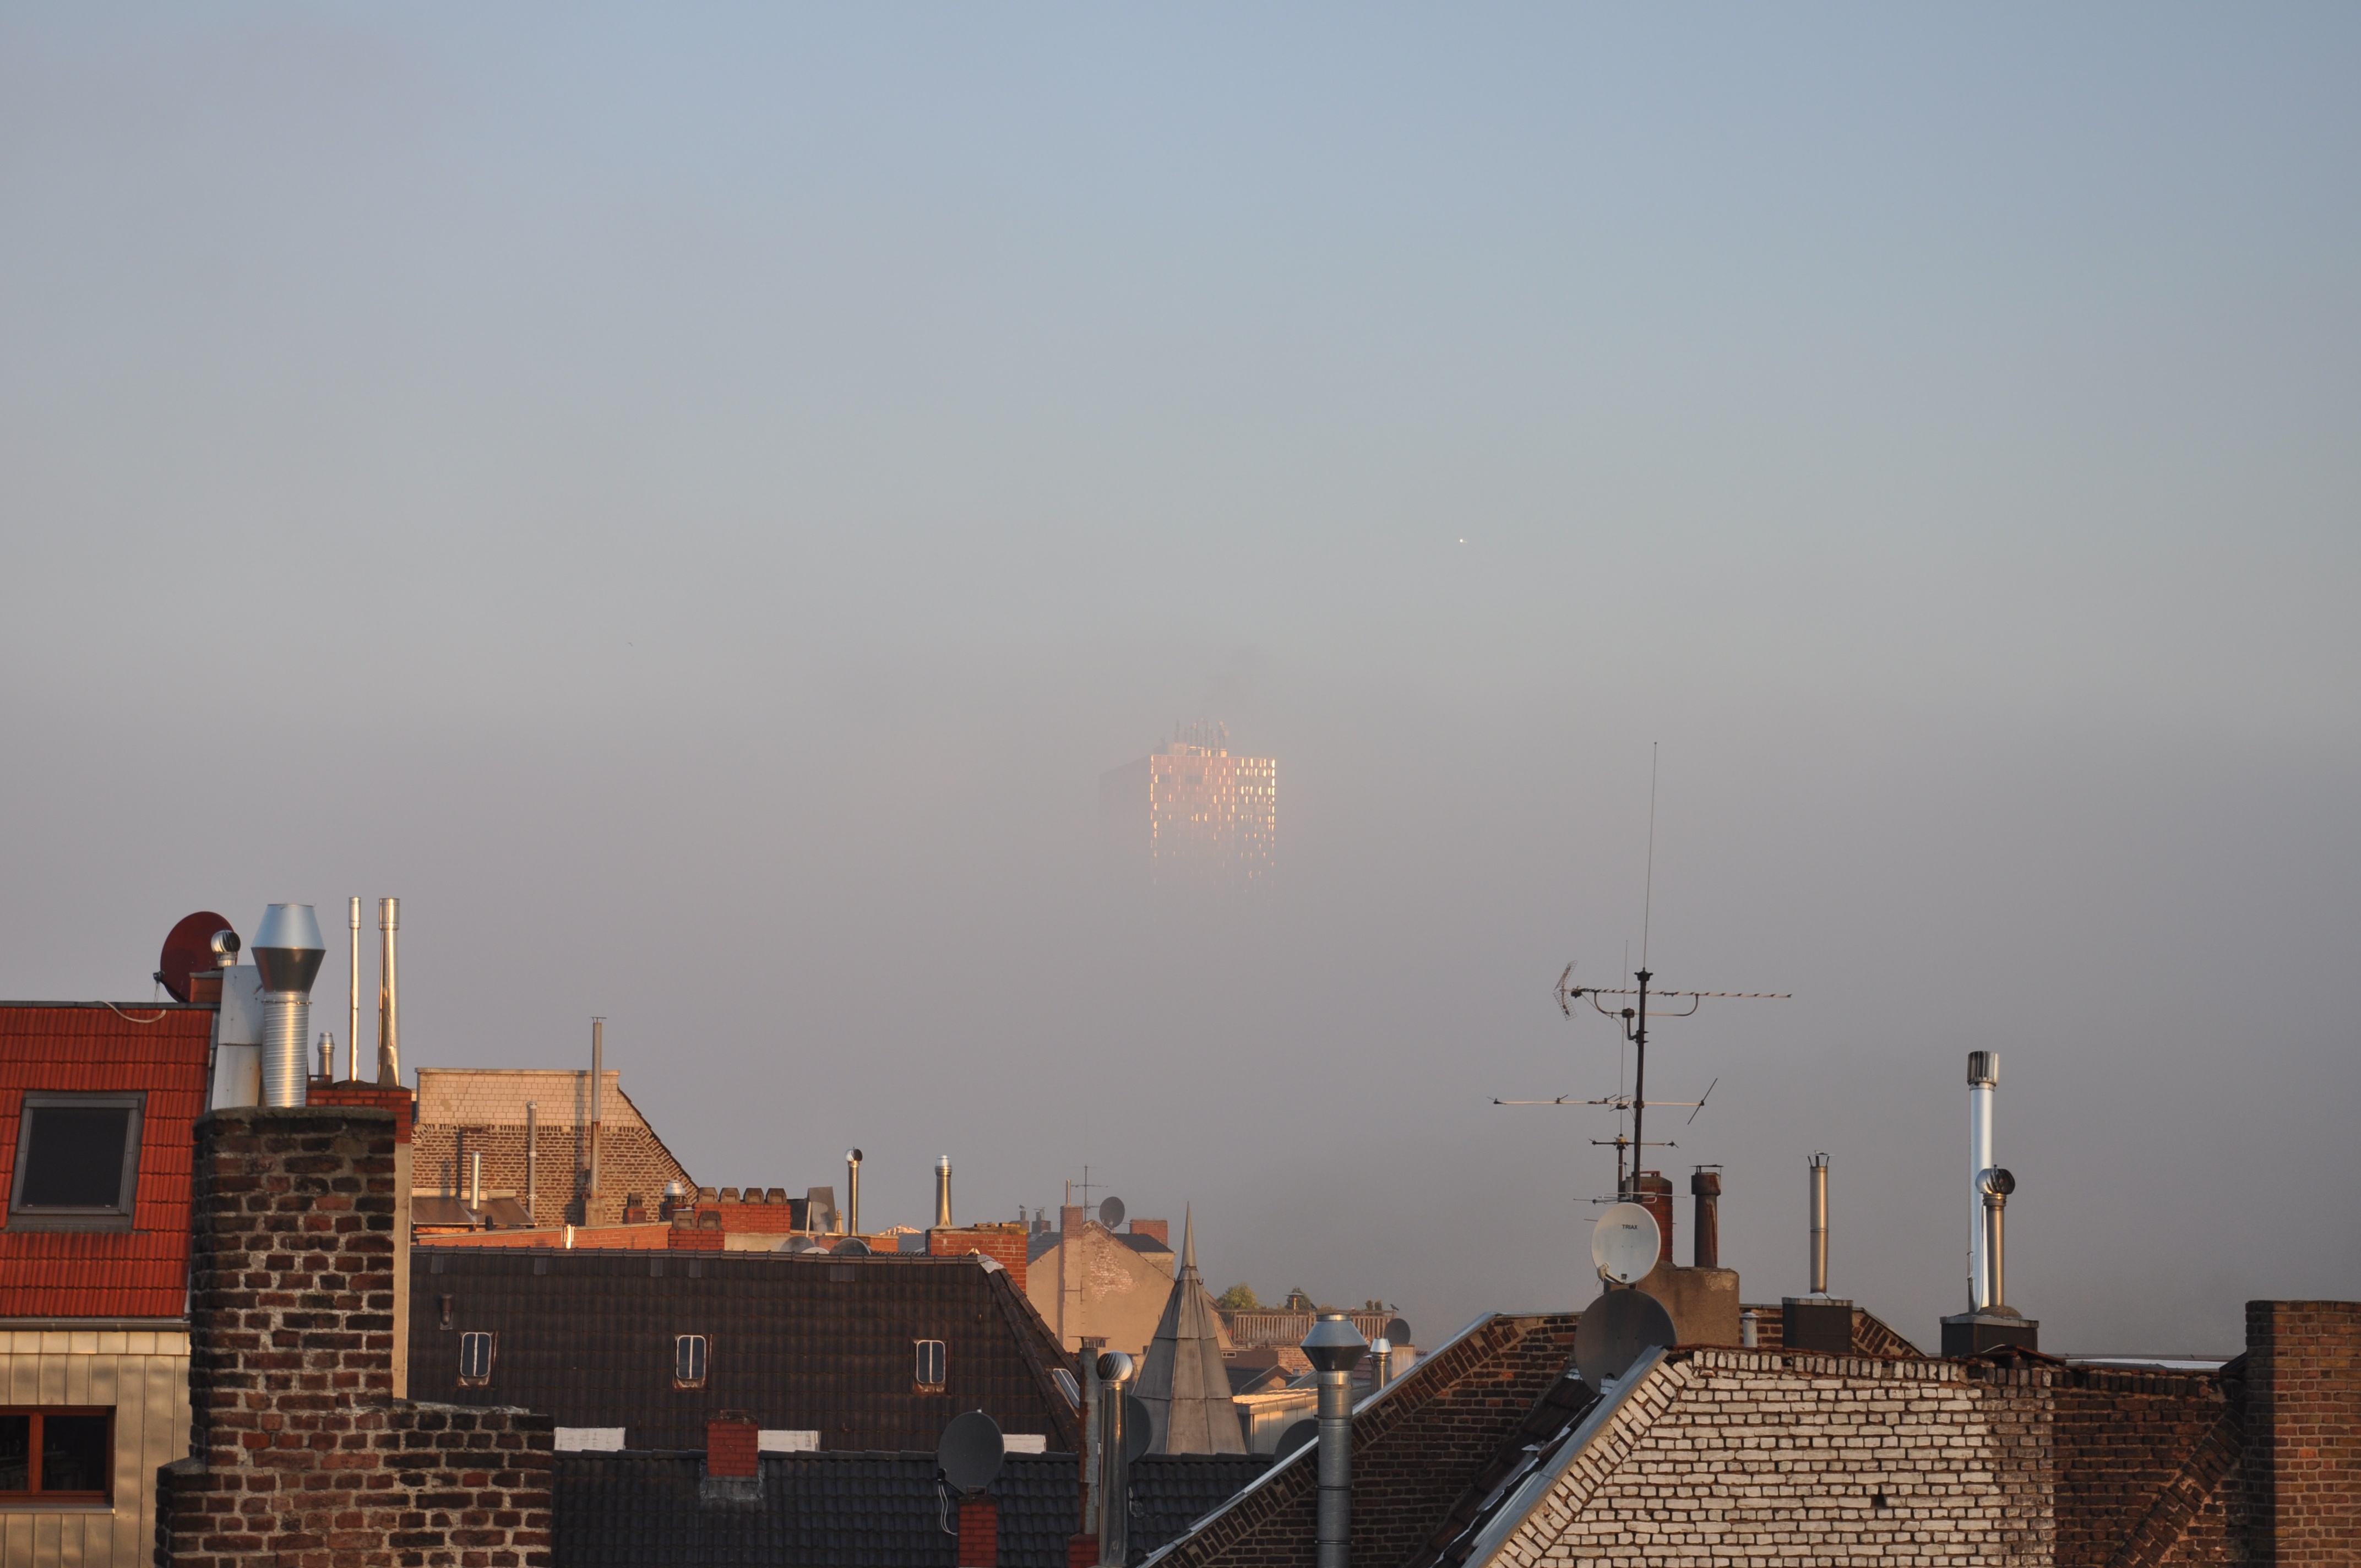
horizon, sky, skyline, morning, dawn, city, cityscape, dusk, evening, weather, haze, atmospheric phenomenon, human settlement, atmosphere of earth